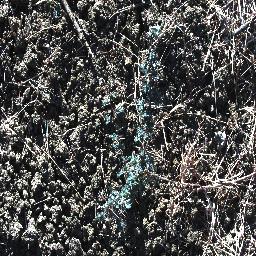
Label: prickly_acacia